Bagpipes

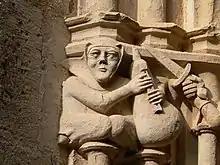
Medieval bagpiper at the Cistercian monastery of Santes Creus, Catalonia, Spain

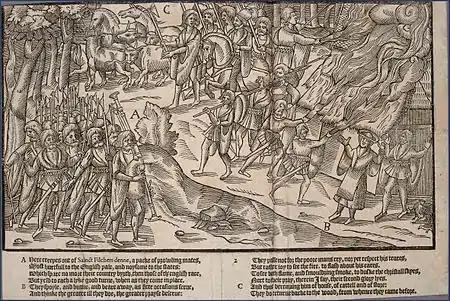
"Image of Irelande", Military use of the bagpipe dated 1581

In the early part of the second millennium, representation of bagpipes began to appear with frequency in Western European art and iconography. The Cantigas de Santa Maria, written in Galician-Portuguese and compiled in Castile in the mid-13th century, depicts several types of bagpipes. Several illustrations of bagpipes also appear in the "Chronique dite de Baudoin d’Avesnes", a 13th-century manuscript of northern French origin. Although evidence of bagpipes in the British Isles prior to the 14th century is contested, they are explicitly mentioned in "The Canterbury Tales" (written around 1380):